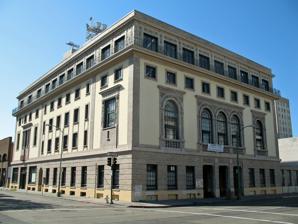
Building: YWCA Building (Oakland, California)
Country: United States of America
Year built: 1915
Historic women's building in California United States historic place Oakland YWCA Building U.S. National Register of Historic Places Oakland Designated Landmark No. 18 At the intersection of Webster & 15th streets Location 1515 Webster Street, Oakland , California 94612 Coordinates 37°48′17″N 122°16′06″W / 37.80472°N 122.26833°W / 37.80472; -122.26833 Built 1915 Built by D. Z. Farquharson Architect Julia Morgan Architectural style Renaissance Revival NRHP reference No. 84000755 ODL No. 18 Significant dates Added to NRHP September 20, 1984 Designated ODL May 24, 1977 The YWCA Building , now the Envision Academy of Arts & Technology and Common Webster , is a historic Young Women's Christian Association building in Oakland, California designed by early female architect Julia Morgan . It was completed in 1915, became an Oakland Designated Landmark in 1977, and added to the National Register of Historic Places in 1984. History The Ladies Evangelical Philanthropic Society was founded in 1877 and the next year became the first affiliate of the YWCA in California. H.C. Capwell , owner of The Emporium , organized the campaign to raise funds for a new building. The site's primary function was to serve as a temporary home for young women moving to the city for work from small towns or from overseas. It also hosted a number of groups for women including a Travelers Aid Service , Campfire Girls , and the Philomathian Club for Negro Women, an affiliate of the Business and Professional Women . During World War II, the organization staffed a 24-hour backdoor canteen for women working in the nearby defense industries. As the organization shrank in the late twentieth century, it struggled to continually raise funds to maintain the large structure; repairs and seismic retrofitting after the 1989 Loma Prieta earthquake were especially burdensome. In 2000, the building was legally split into two parcels so that the top two floors could be sold for $1.3 million to the California College of the Arts to use as a dormitory. As that college moved to San Francisco, Starcity set up 66 single room occupancy units in the top two floors. In 2021, Common Company bought Starcity and marketed the space for co-living , one of 10 such sites they operate in the Bay Area. The Oakland YWCA branch dissolved in 2005, transferring its remaining assets to the Berkeley YWCA. In 2007, the Berkeley YWCA left the building entirely and the three lower floors were leased to Envision Schools for the Envision Academy of Arts & Technology. Highbridge Equity Partners bought the building in 2019 with plans for a hotel conversion but failed to secure funding and continued to be leased to both Common and Envision. In 2022, Common Webster had tenant complaints from residents around safety, maintenance and billing. Architecture The window is surrounded with polychromed terra cotta depicting nuts and foliage with ribbons and bosses . The selection of Julia Morgan, the most prominent female architect of the time, corresponded with the organization's mission to help women in Oakland. And the local YWCA president, Grace Merriam Fisher , knew Morgan personally from the Kappa Alpha Theta sorority at UC Berkeley. At the time, Morgan was also designing the YWCA Asilomar Conference Grounds for Phoebe Hearst and went on to do a number of other projects for the YWCA. Morgan's Renaissance Revival design drew inspiration from Santa Maria della Pace in Rome. The interior included bedrooms, lounges with fireplaces, a cafeteria, a gymnasium, showers, classrooms, a swimming pool, and a 300-seat auditorium. Originally the building was three stories with an open courtyard, but later two stories were added which converted the courtyard into a large atrium. That atrium has Corinthian columns and is topped with an entablature containing a Scripture passage in gold lettering: The heavens declare glory of God, and the firmament showeth His handiwork. Day unto day uttereth speech, and night unto night showeth knowledge - Psalm 19 v. 1,2. The exterior is brick facing with glazed terra cotta and an entrance highlighted by rusticated brick piers . The front of the building has a triple and two single arched Palladian windows and many of the windows are surrounded with polychromed terra cotta depicting nuts and foliage with ribbons and bosses . The top cornice has iron cresting , and the cornerstone reads "DEDICATED TO NOBLER WOMANHOOD". See also List of YWCA buildings List of Oakland Designated Landmarks National Register of Historic Places listings in Alameda County, California References